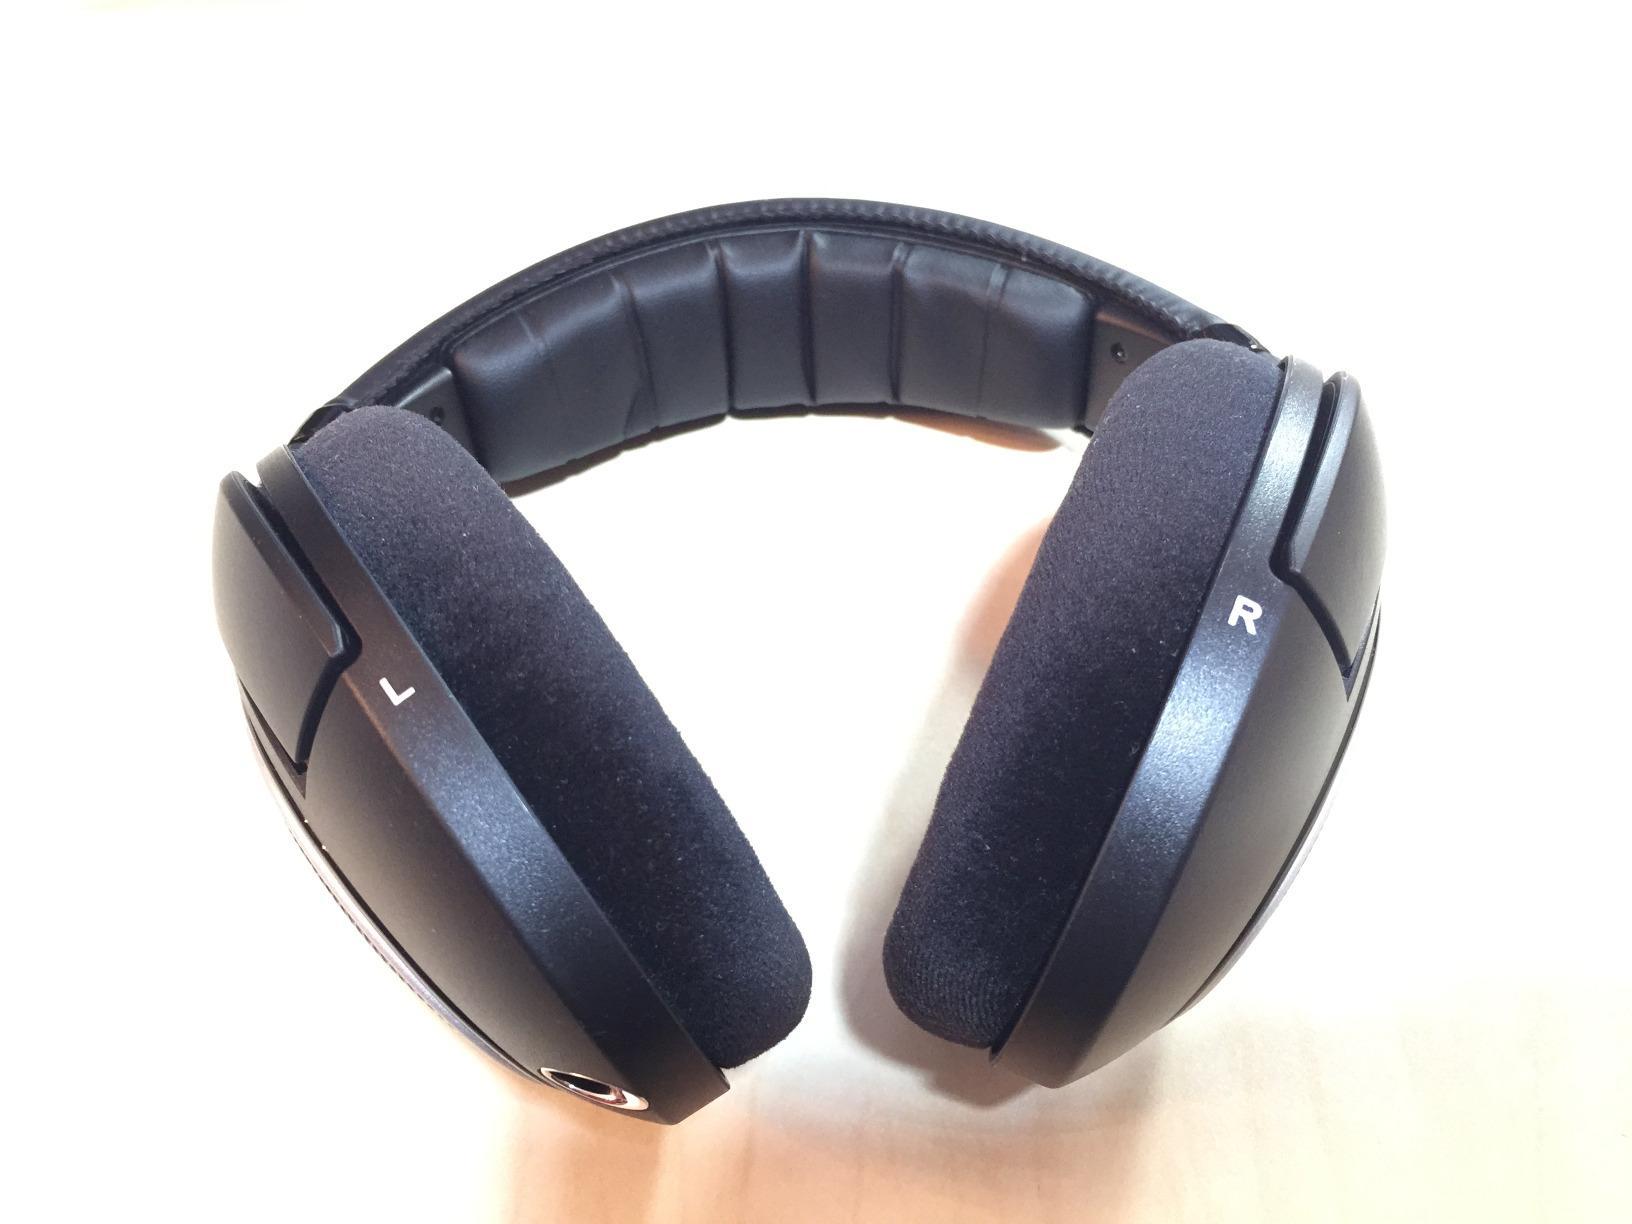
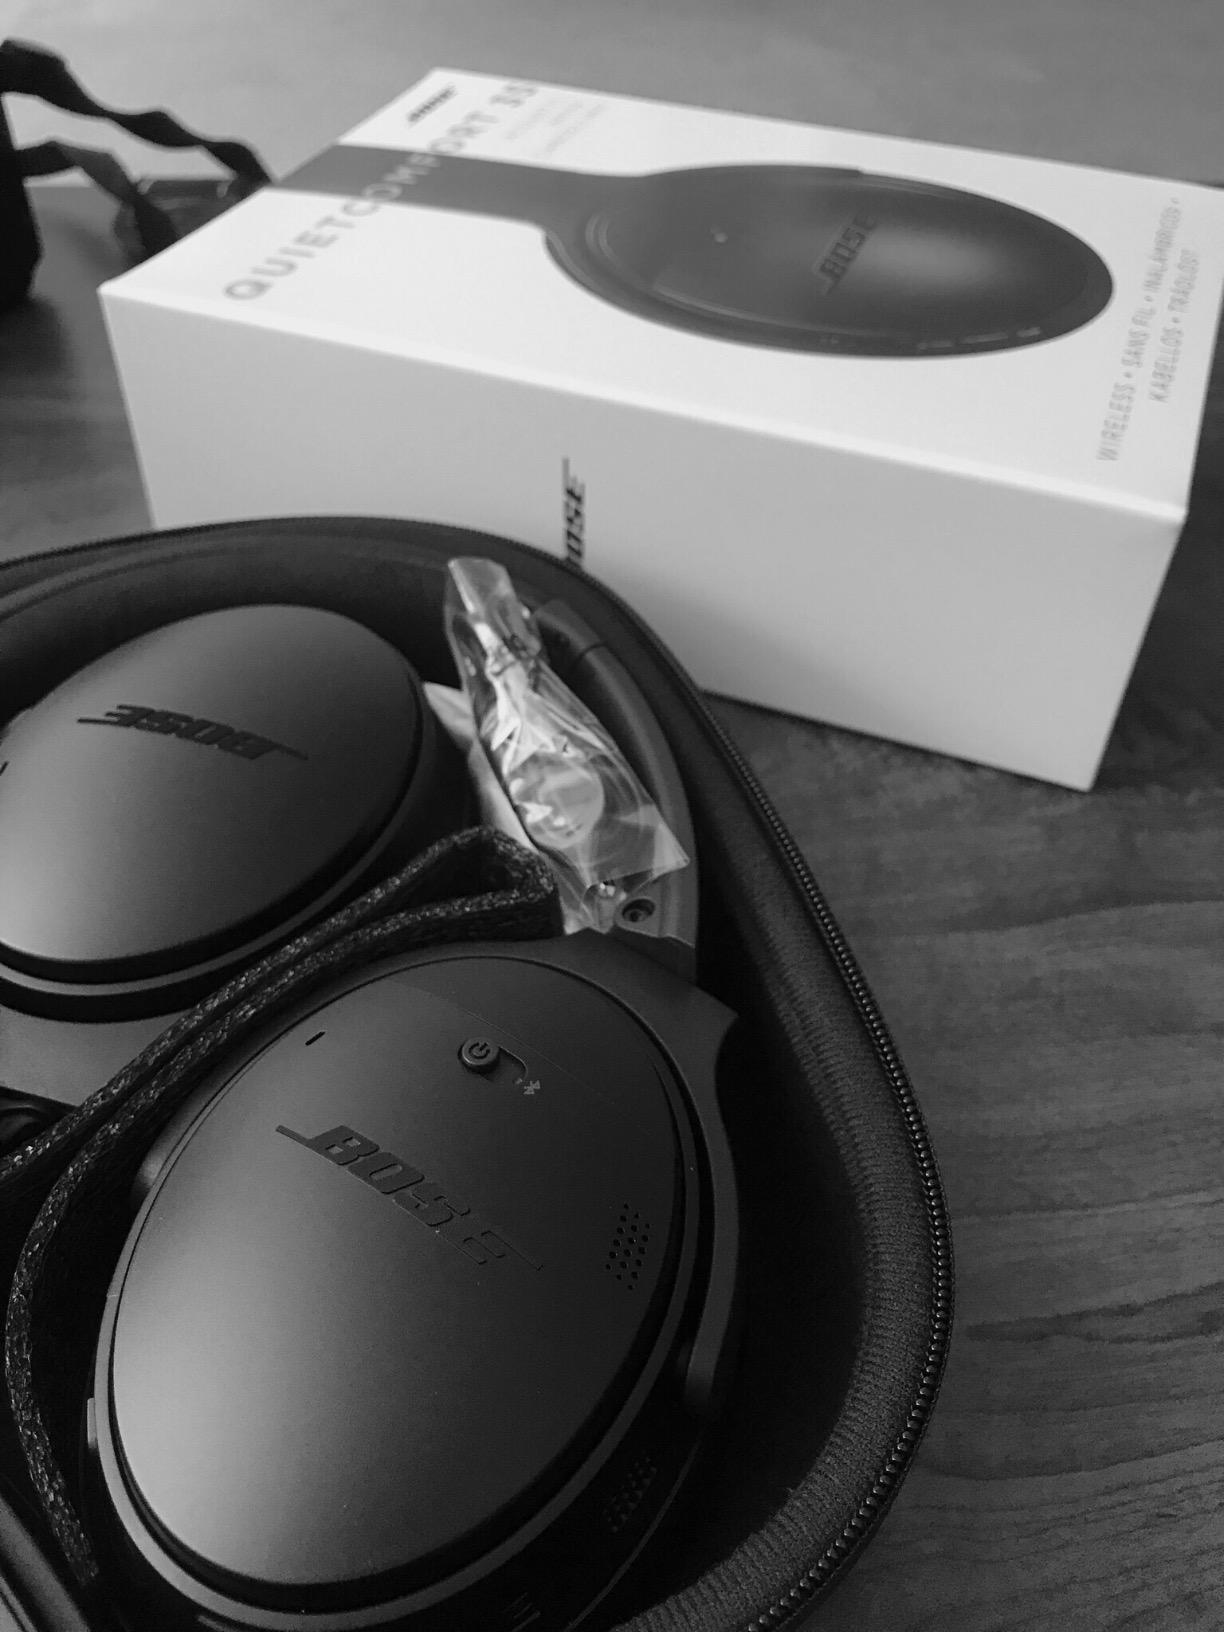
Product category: headphones
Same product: no